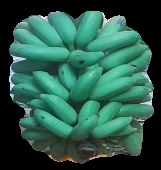
Variety: elakki-bale
Grade: grade2